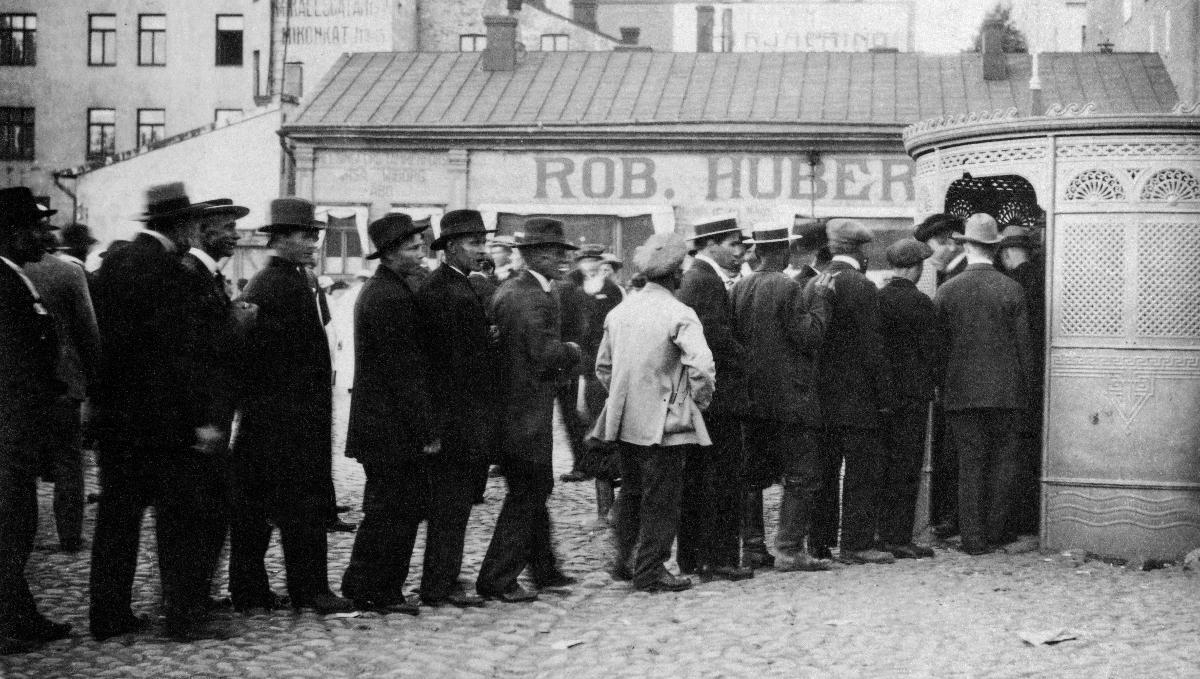
Kahdeksan tunnin työpäivä
The eight-hour working day
sisällön kuvaus: Käymälöiden eteen muodostui jonoja Helsingin Rautatientorilla Eduskunnan päättäessä kahdeksan tunnin työpäivästä ja ratkaisuja odotellessa 14.7.1917. content description: Queues were built up in front of the common lavatories while people were waiting for the result of the Parliament's deciding about the eight-hour working day in Helsinki 14.7.1917.
Vuosi: 1917
Paikka: Suomi; Suomi, Uusimaa, Helsinki
Aiheet: politiikka; työ; työaikalaki; työläiset; jonot; käymälät; Rautatientori; miehet; politics; work; Working Hours Act; workers; queues; toilets; eight-hour working days; common lavatories; lavatories; men; politik; arbete; arbetstidslag; arbetare; köer; toaletter; män